Eaux profondes

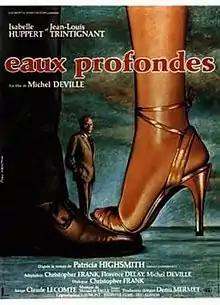
Film poster

Eaux profondes is a 1981 French thriller film directed by Michel Deville that stars Isabelle Huppert and Jean-Louis Trintignant. Based on the novel "Deep Water" by Patricia Highsmith, it tells the story of a man who regains his wife's affections by killing two of her lovers.